MDNA (album)

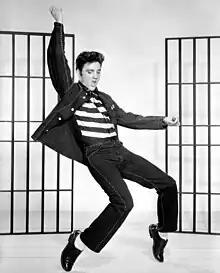
Elvis Presley dancing

"MDNA" received the largest number of pre-order of the album at the iTunes Store since it was announced in February 2012. According to the International Federation of the Phonographic Industry (IFPI), "MDNA" was the twelfth best-selling album of 2012 globally with sales of 1.8 million copies. As of March 2014, it has sold over two million copies worldwide.